Embassy of Mexico, Vienna

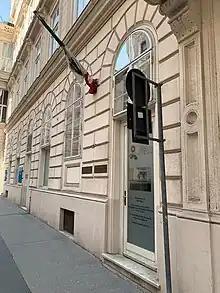
Mexican Cultural Institute in Vienna

Mexico also maintains a cultural institute in Vienna showcasing Mexican art, culture and film. The institute opened in 1996 and is located at "Türkenstraße 15" in Vienna.